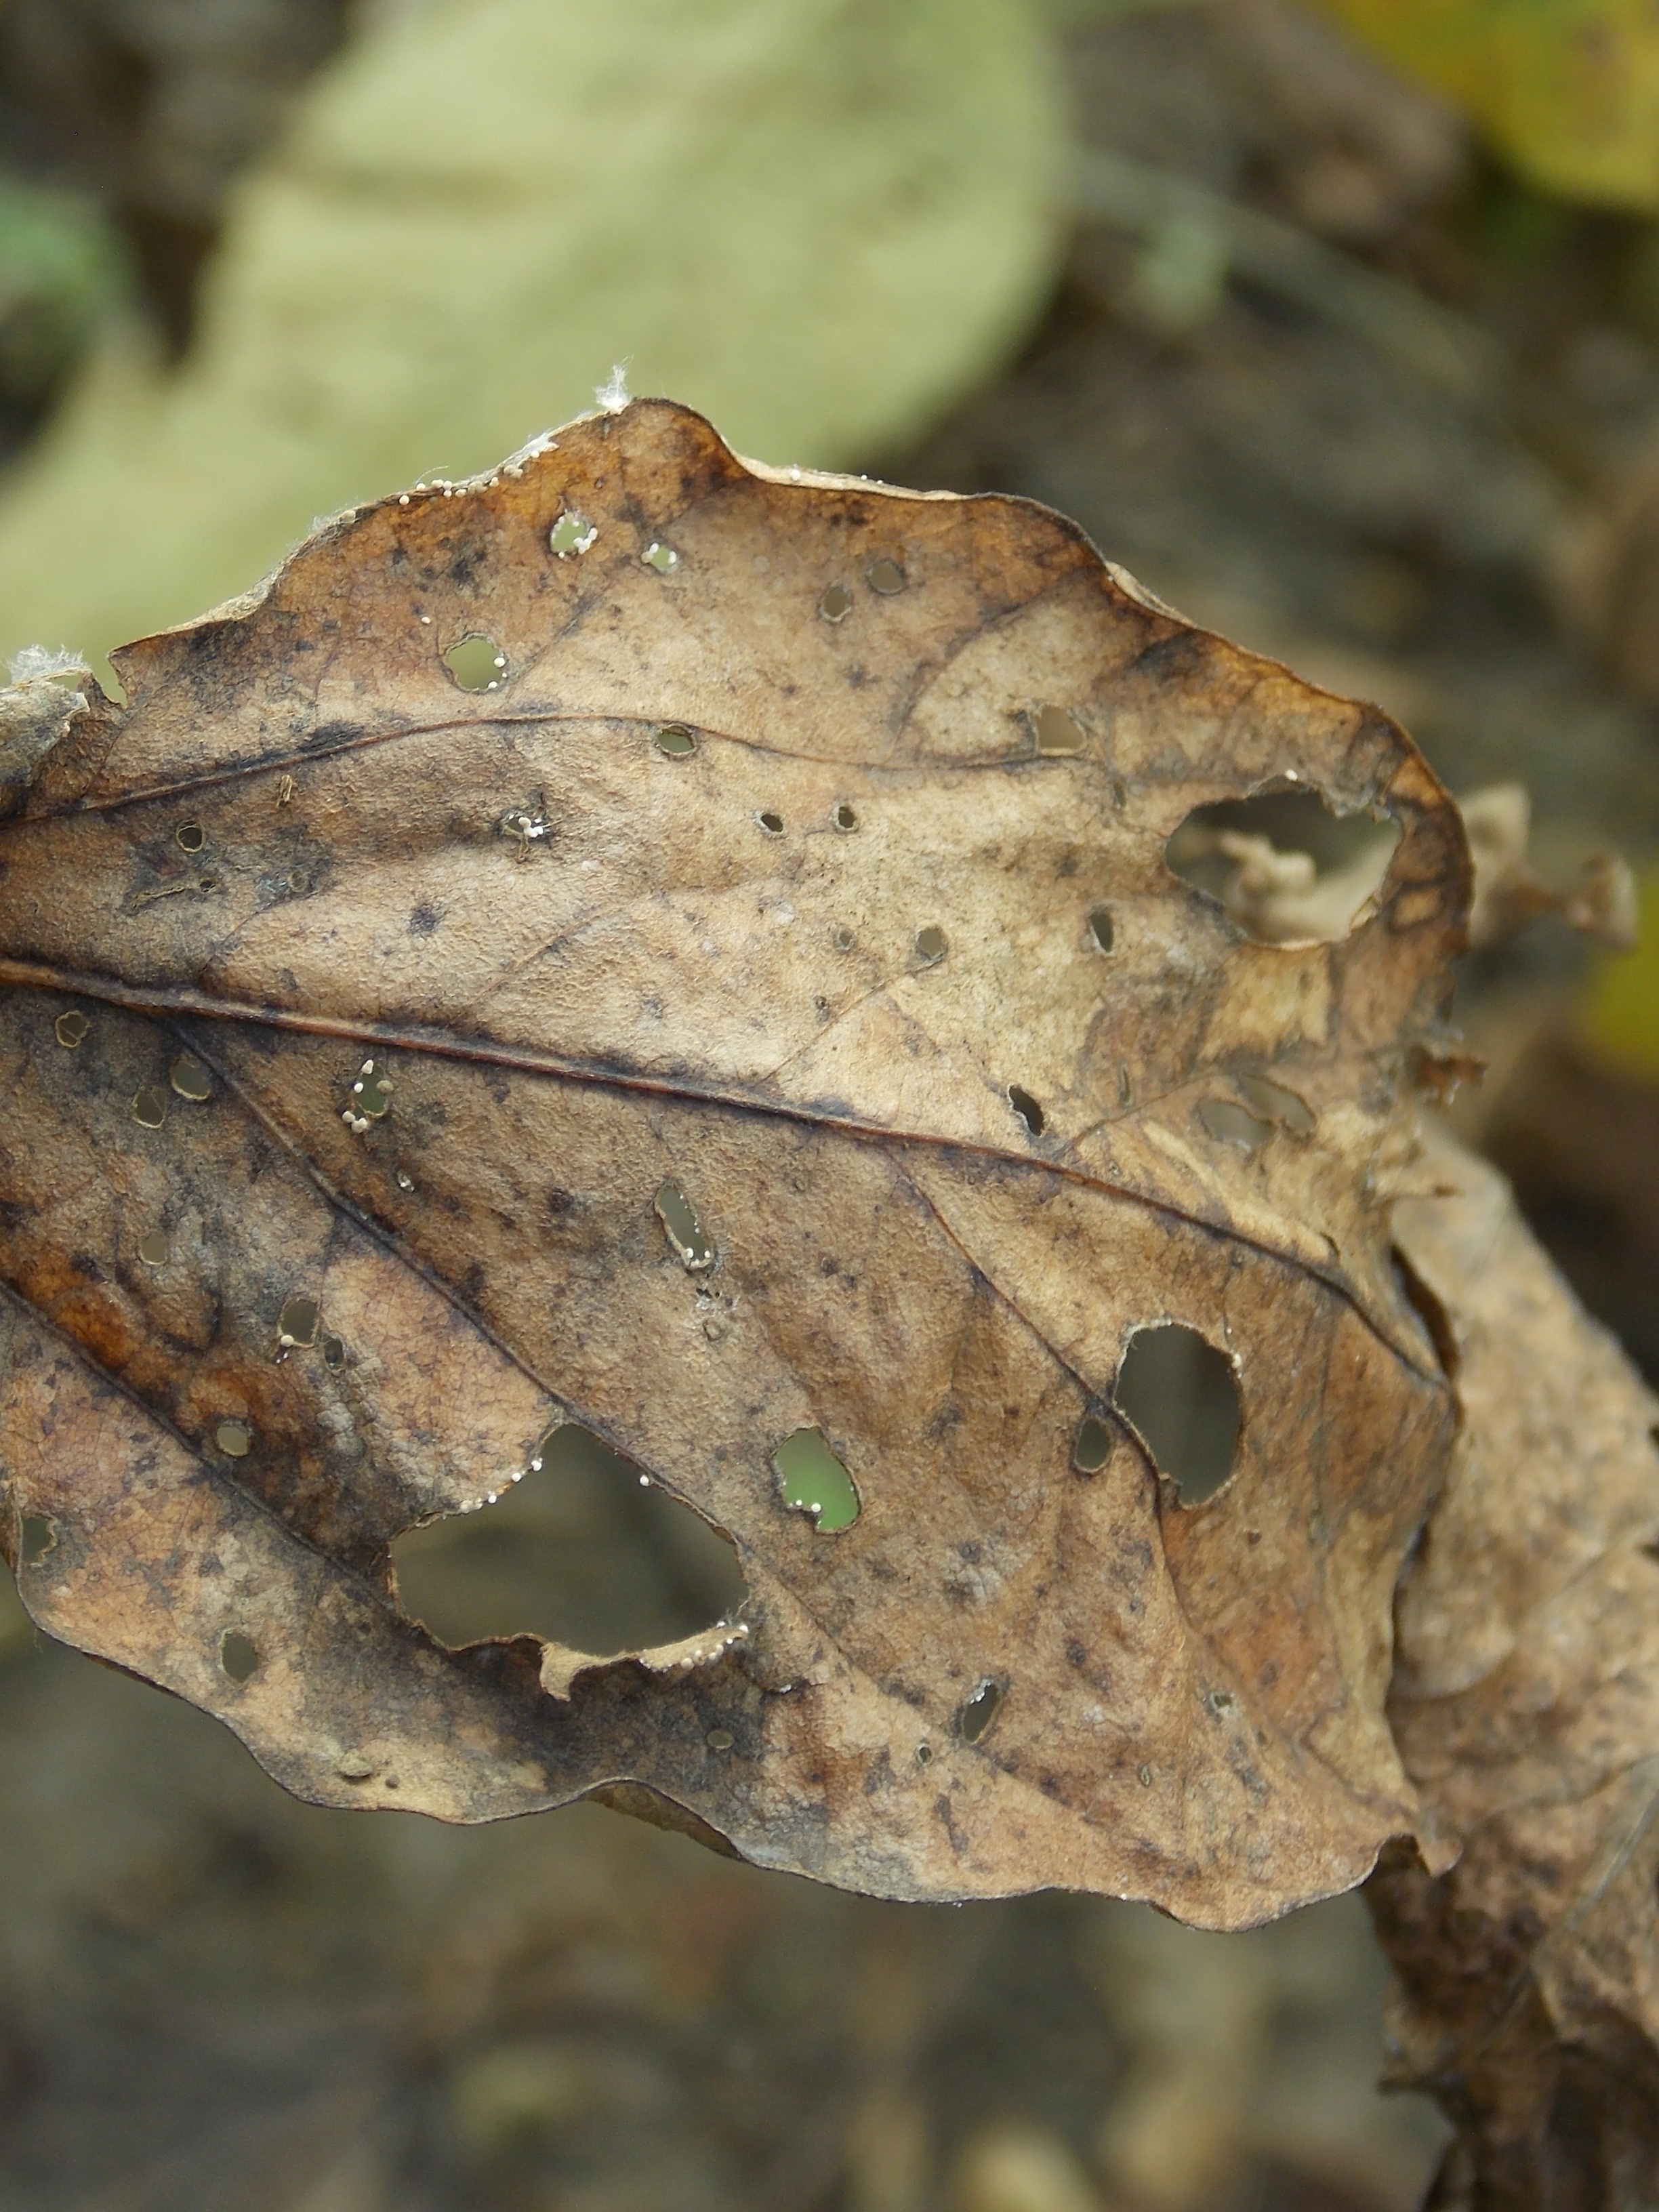
Label: Disease